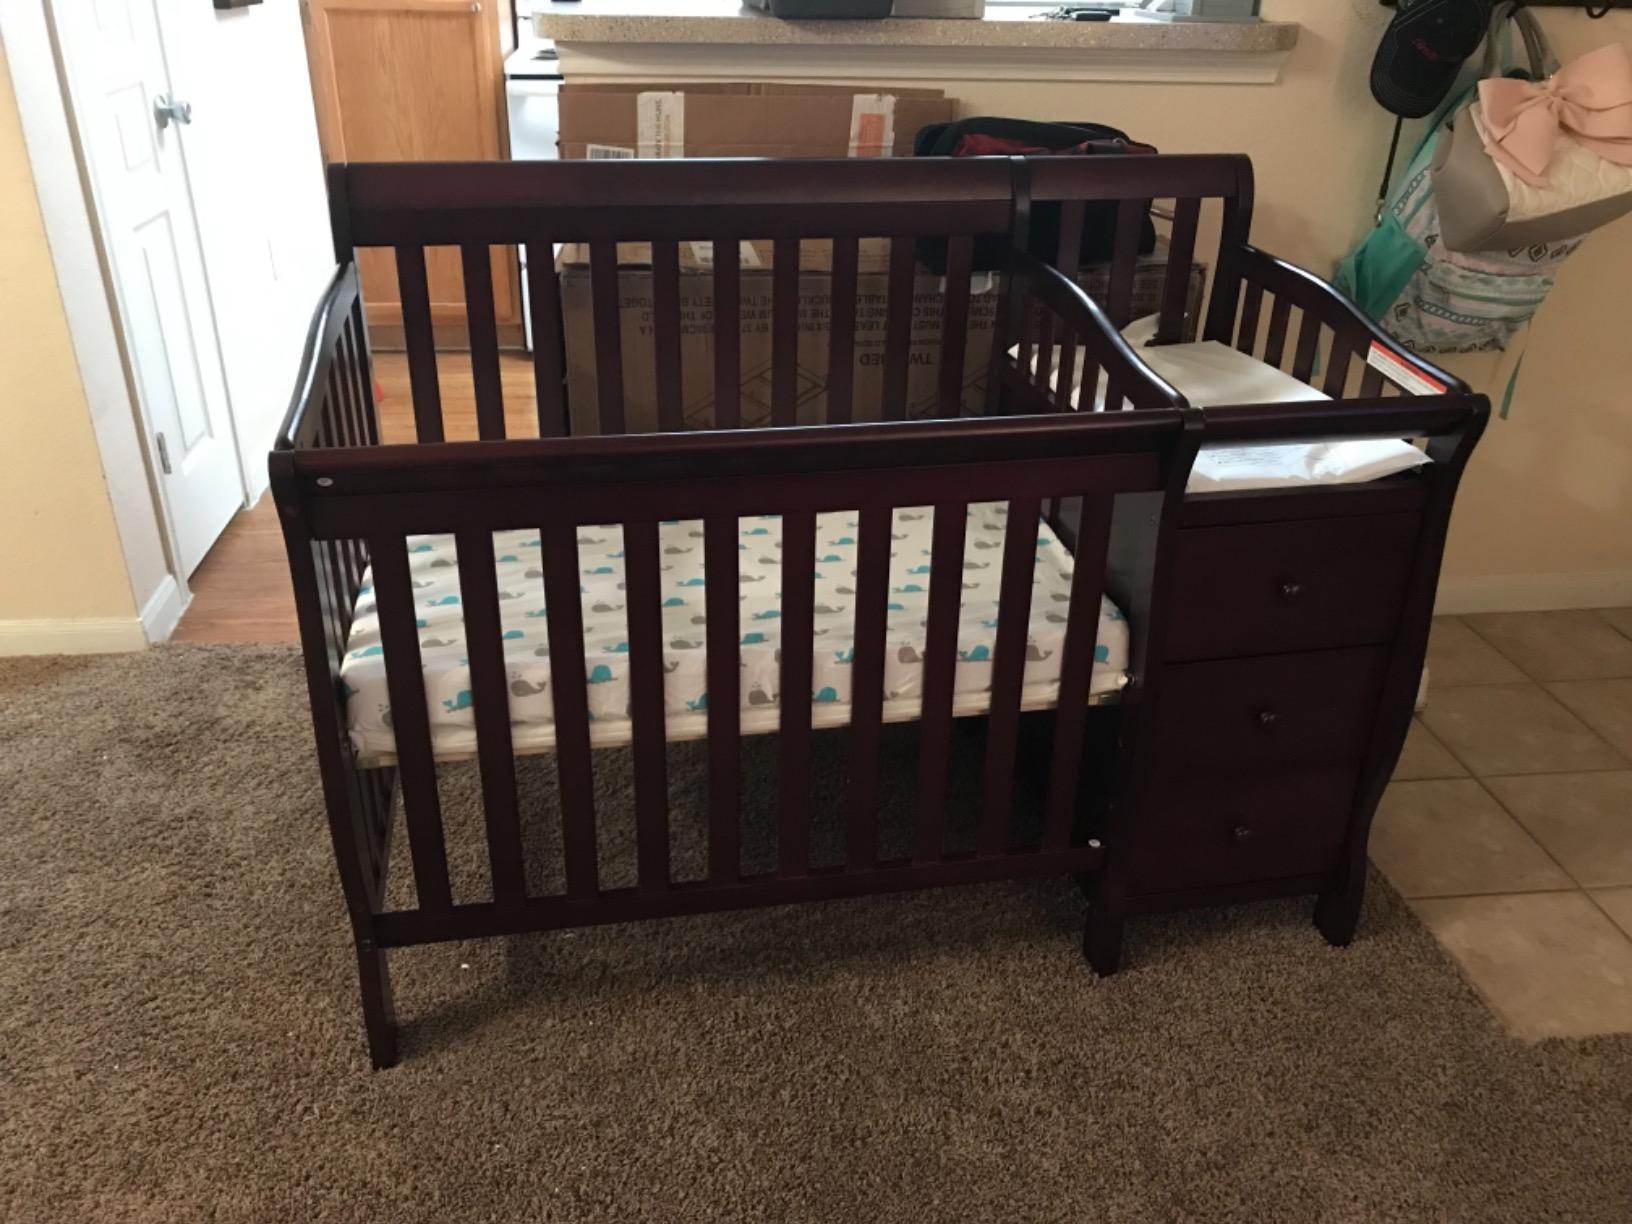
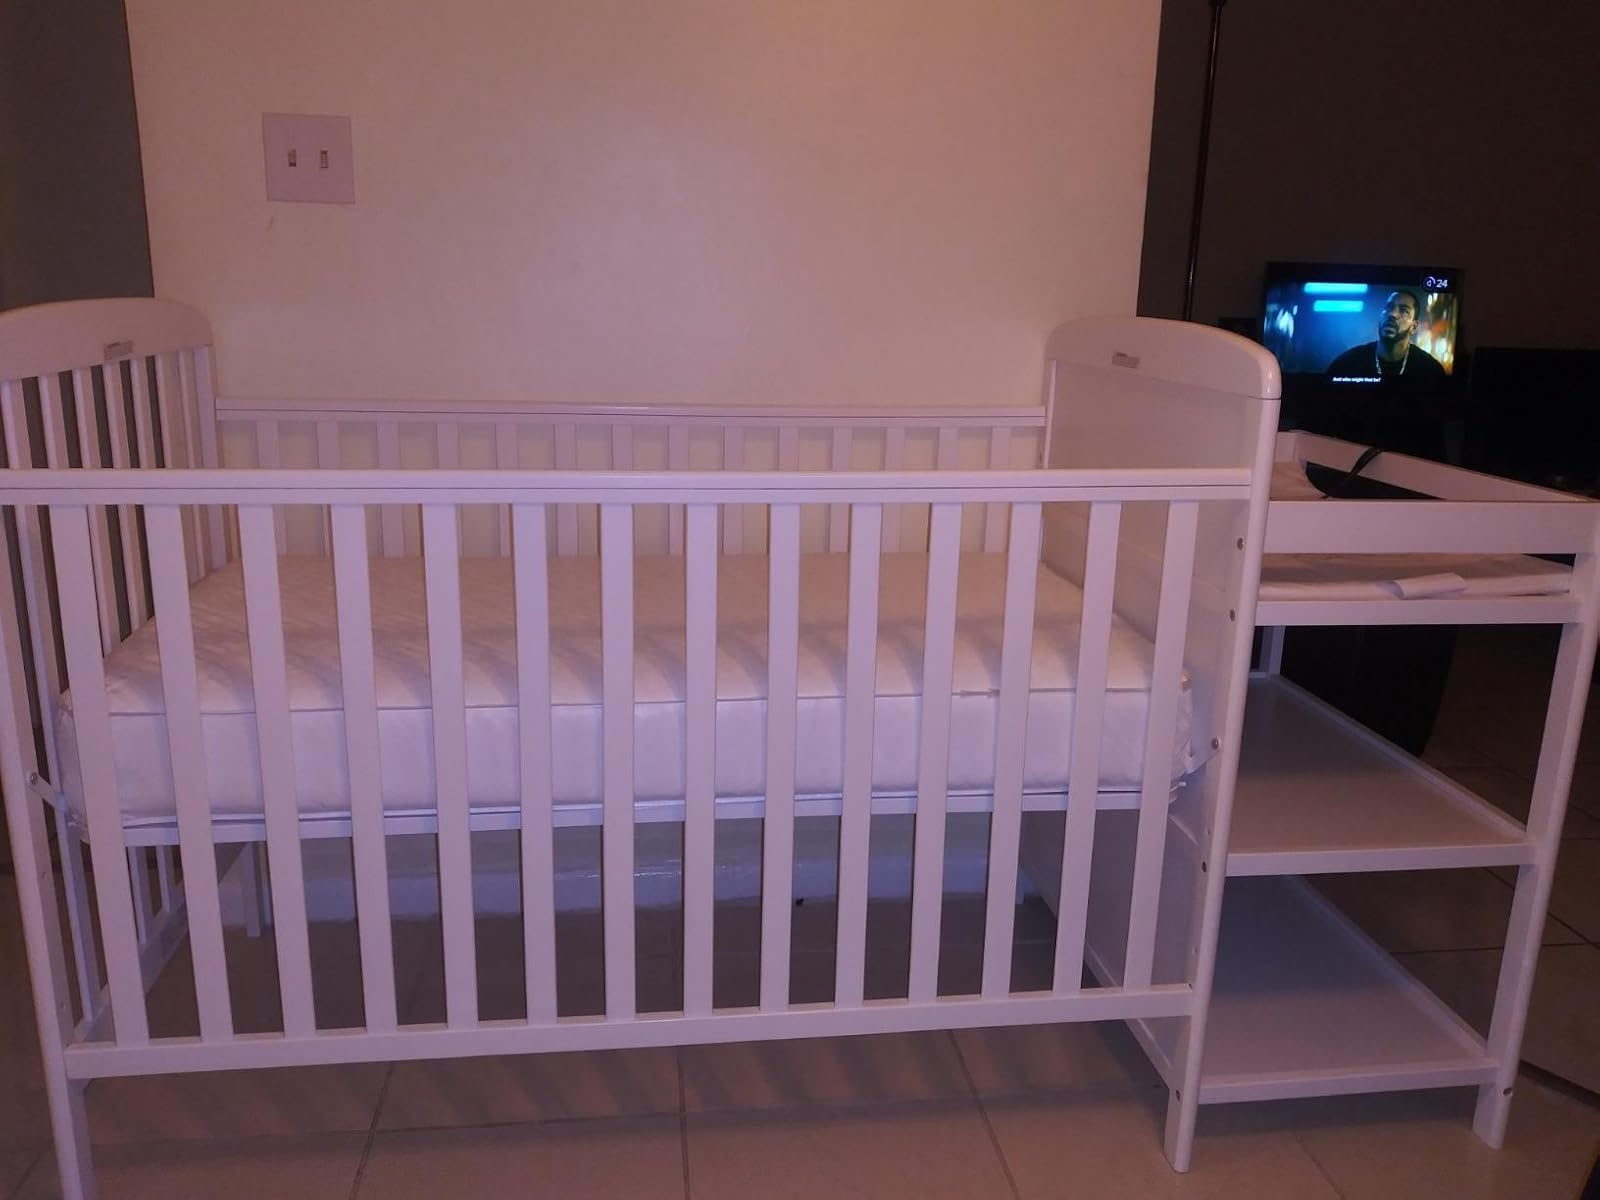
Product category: products_crib
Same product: no